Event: Nepal Earthquake
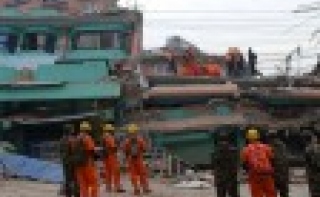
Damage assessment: damage